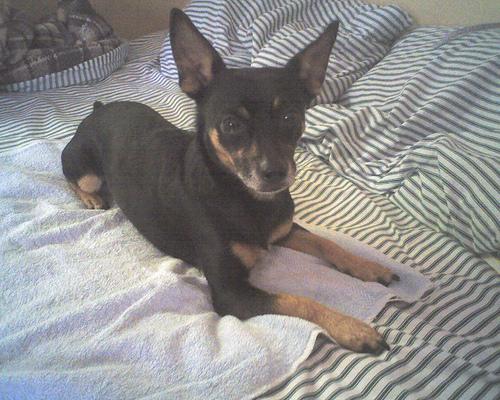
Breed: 561-n000127-miniature_pinscher